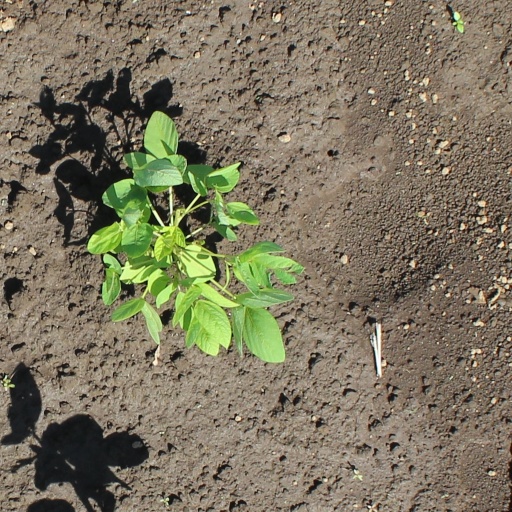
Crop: soybean